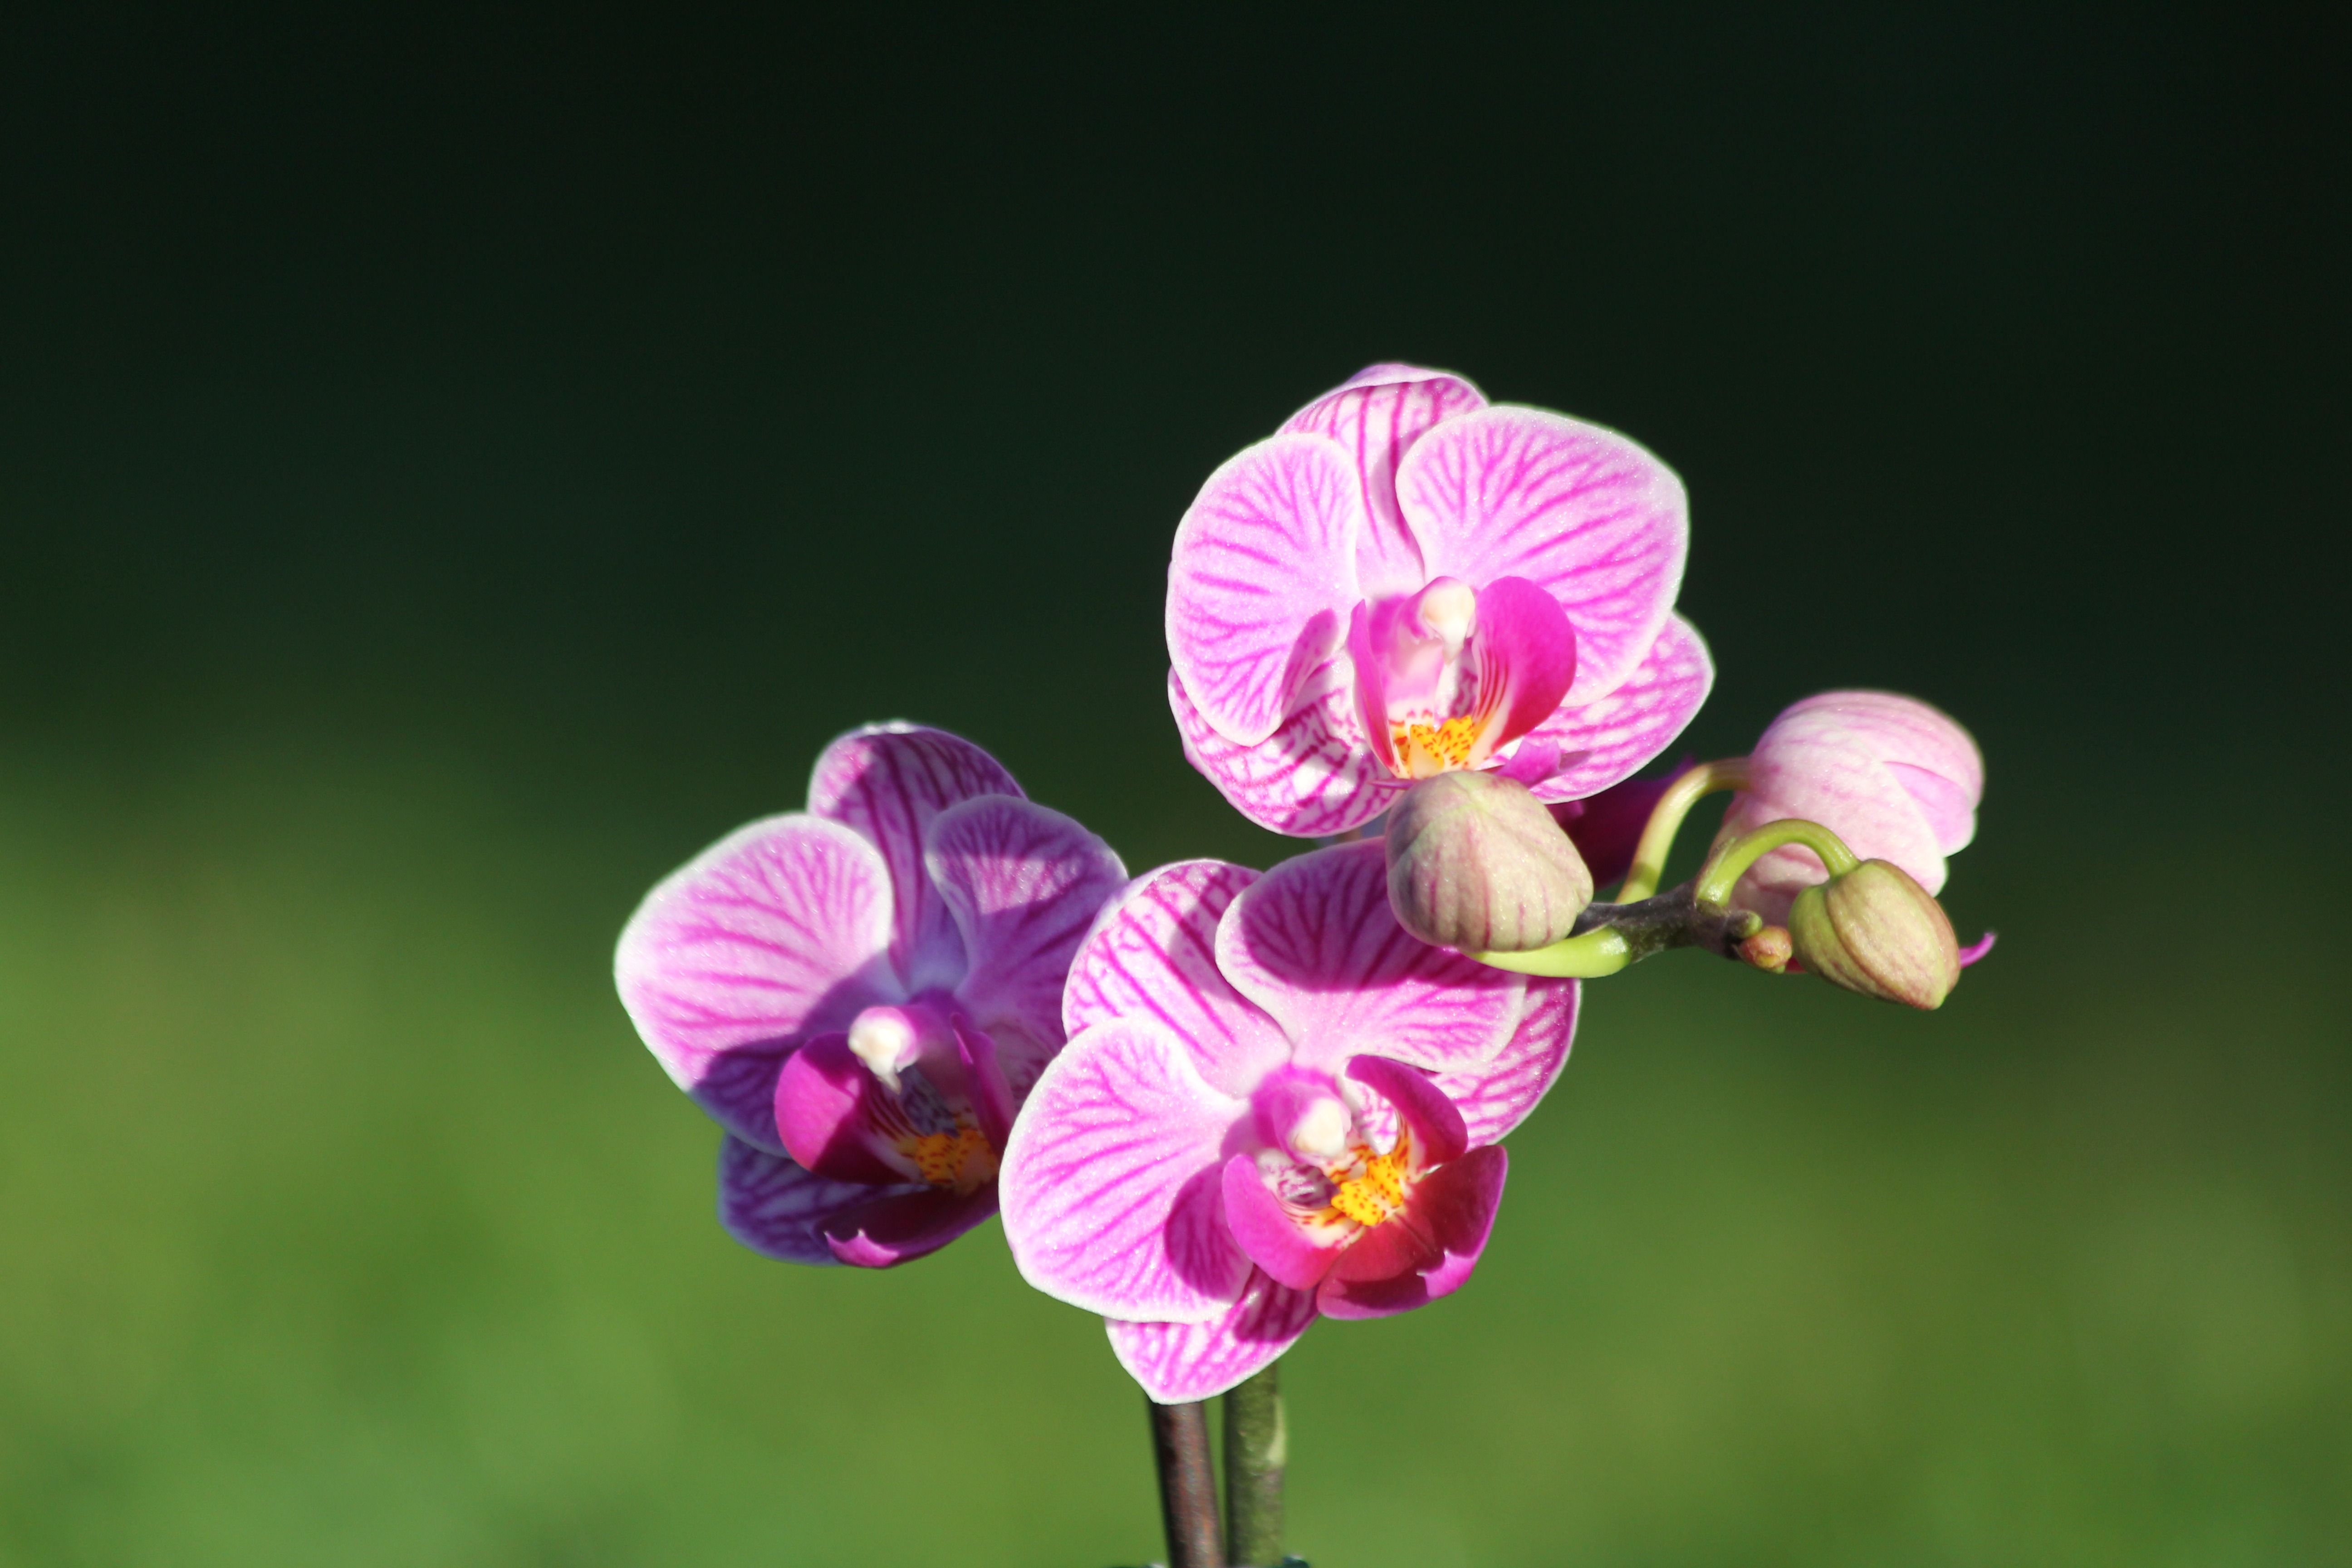
nature, blossom, plant, flower, purple, petal, bloom, natural, botany, pink, flora, orchid, wildflower, flowers, eye, orchidaceae, orchids, macro photography, flowering plant, purple orchid, plant stem, land plant, moth orchid